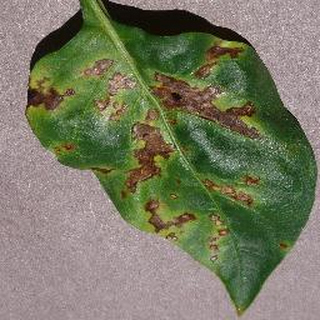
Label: bell_pepper_bacterial_spot